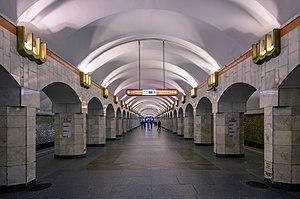
Plochtchad Alexandra Nevskogo 2 est une station de la ligne 4 du Métro de Saint-Pétersbourg, en Russie.
La ligne 4 du métro de Saint-Pétersbourg, aussi connu comme la ligne Pravoberejnaïa ou la ligne orange, est l'une des cinq lignes du réseau métropolitain de Saint-Pétersbourg, en Russie.